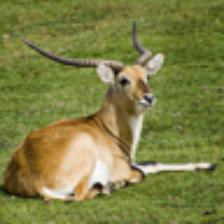
Label: NonHuman